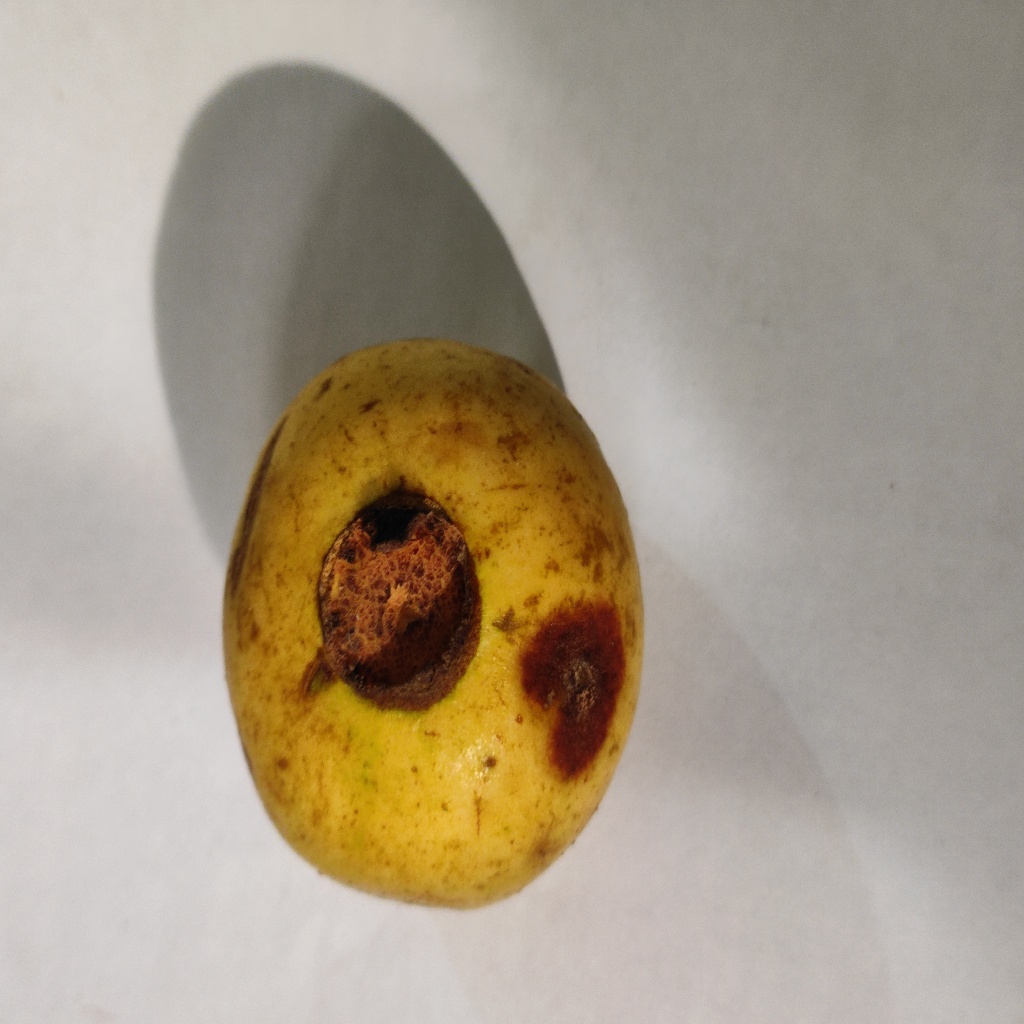
Crop: guava
Quality class: Defect